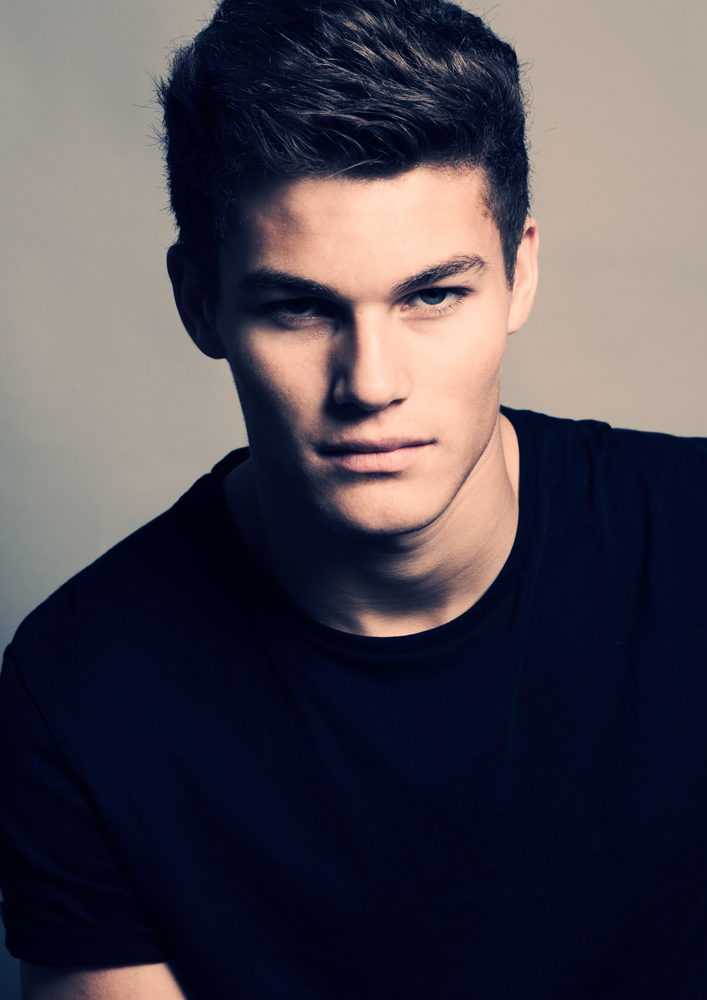
Label: Colored